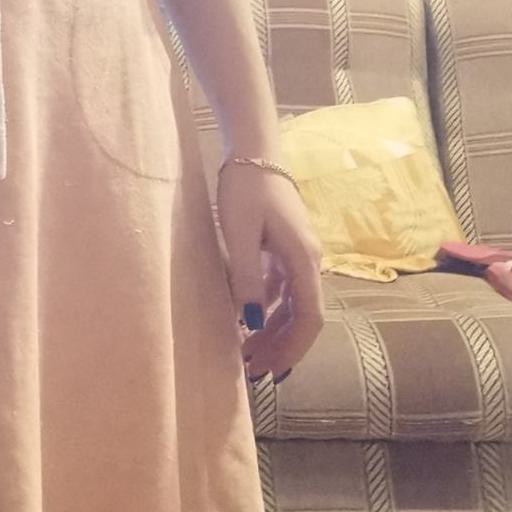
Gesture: no_gesture